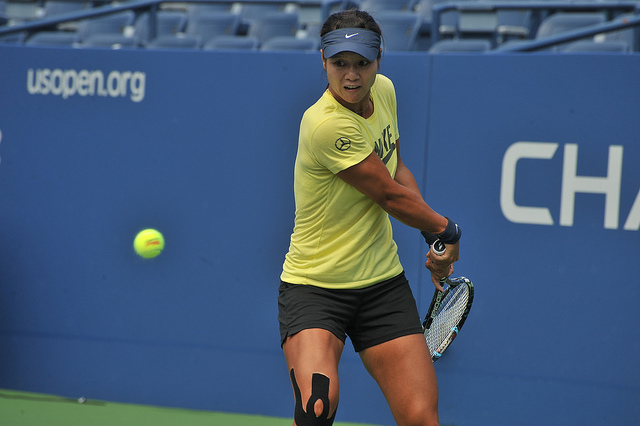
người phụ nữ cầm vợt tennis trong tư thế chuẩn bị đỡ bóng